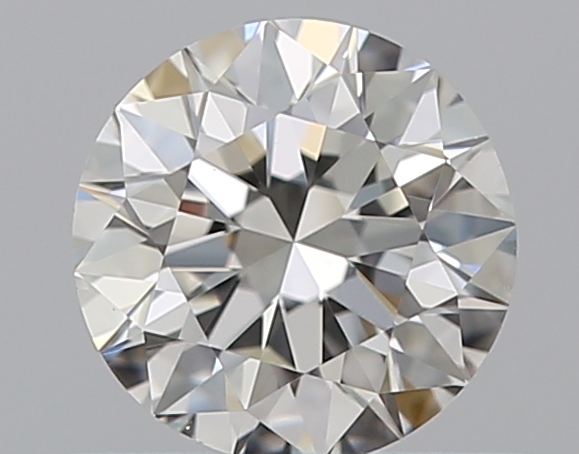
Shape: round
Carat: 0.5
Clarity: VVS2
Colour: H
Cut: EX
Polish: VG
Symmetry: EX
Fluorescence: F
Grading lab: GIA
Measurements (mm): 5.04 x 5.07 x 3.17